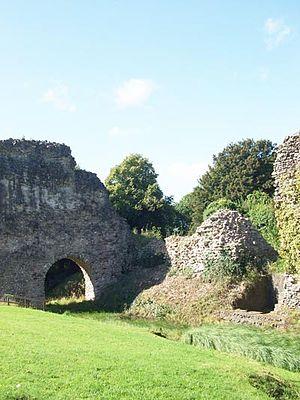
Lochmaben est une petite ville d'Écosse, et dispose d'un château autrefois important. La ville se trouve à 6,5 km de Lockerbie, en Dumfries and Galloway.